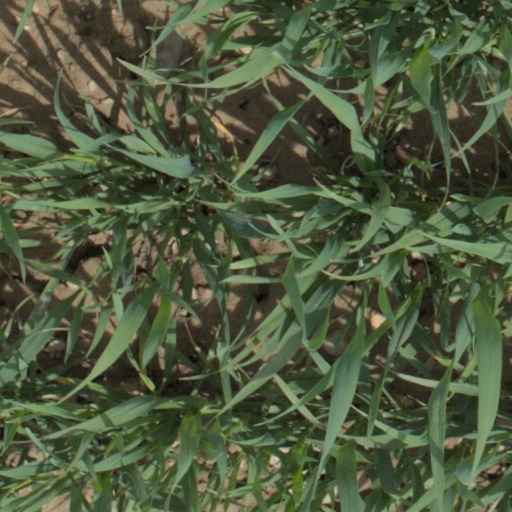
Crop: wheat